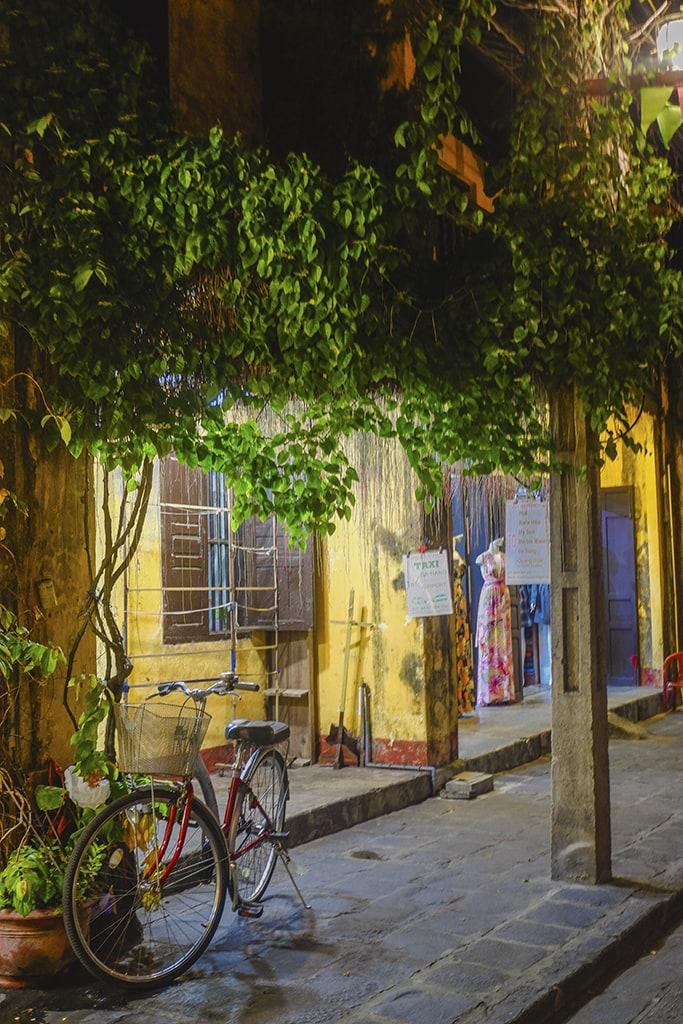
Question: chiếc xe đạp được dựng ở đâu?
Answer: chiếc xe đạp được dựng kế gốc cây xanh trên vỉa hè